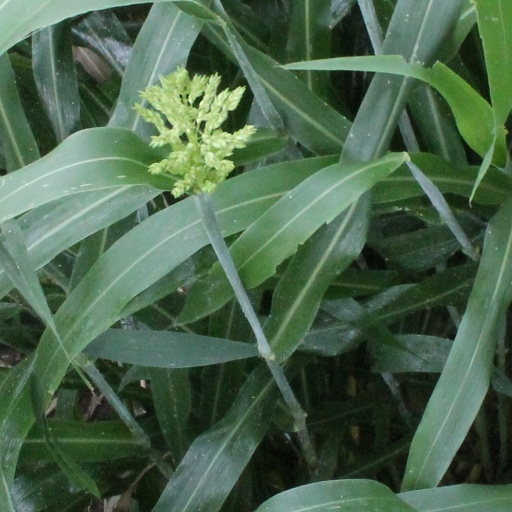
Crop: sorghum